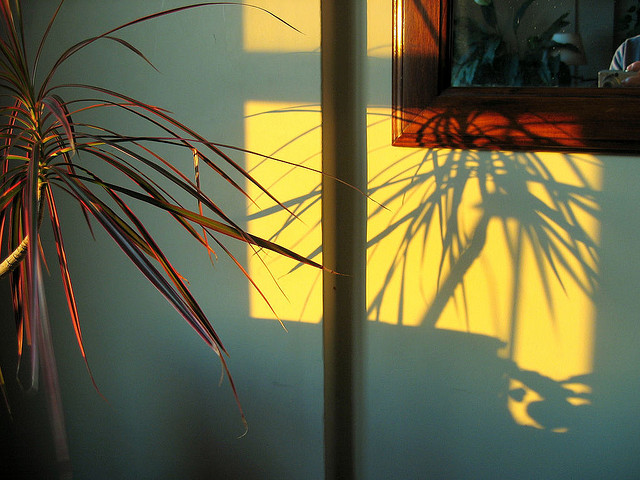
user: Given an image and a question. Answer the question in a short answer. Question: What is the scientific name for the imprint made from the sun? Short Answer:
assistant: shadow